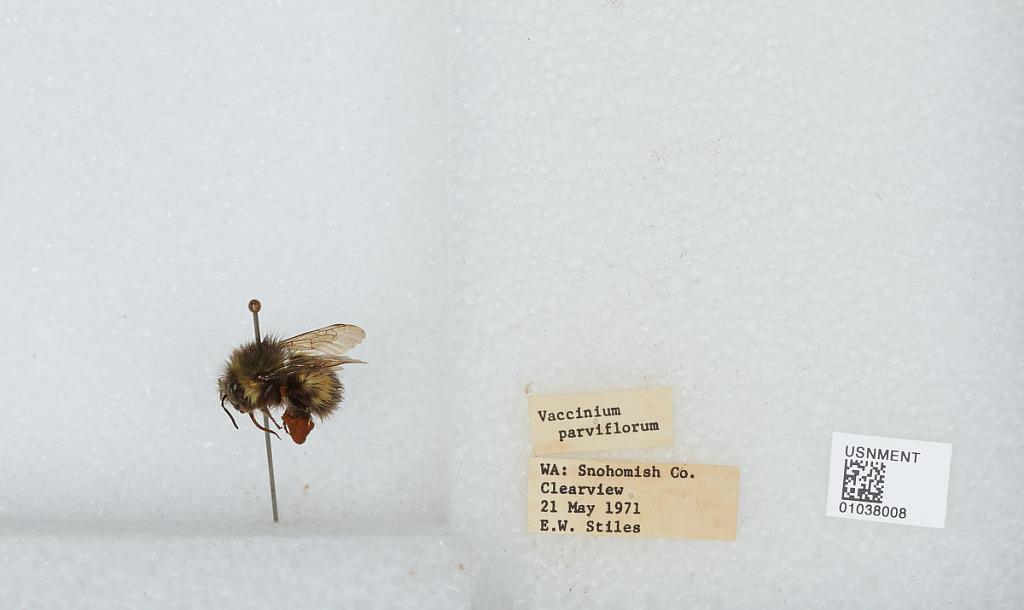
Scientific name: Bombus (Pyrobombus) sitkensis Nylander
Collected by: E. Stiles
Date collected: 1971-5-21
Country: United States
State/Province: Washington
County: Snohomish
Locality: Clearview
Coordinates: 47.8292, -122.145